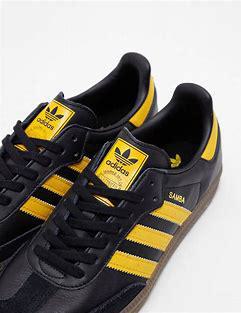
Brand: Adidas
Model: Samba OG